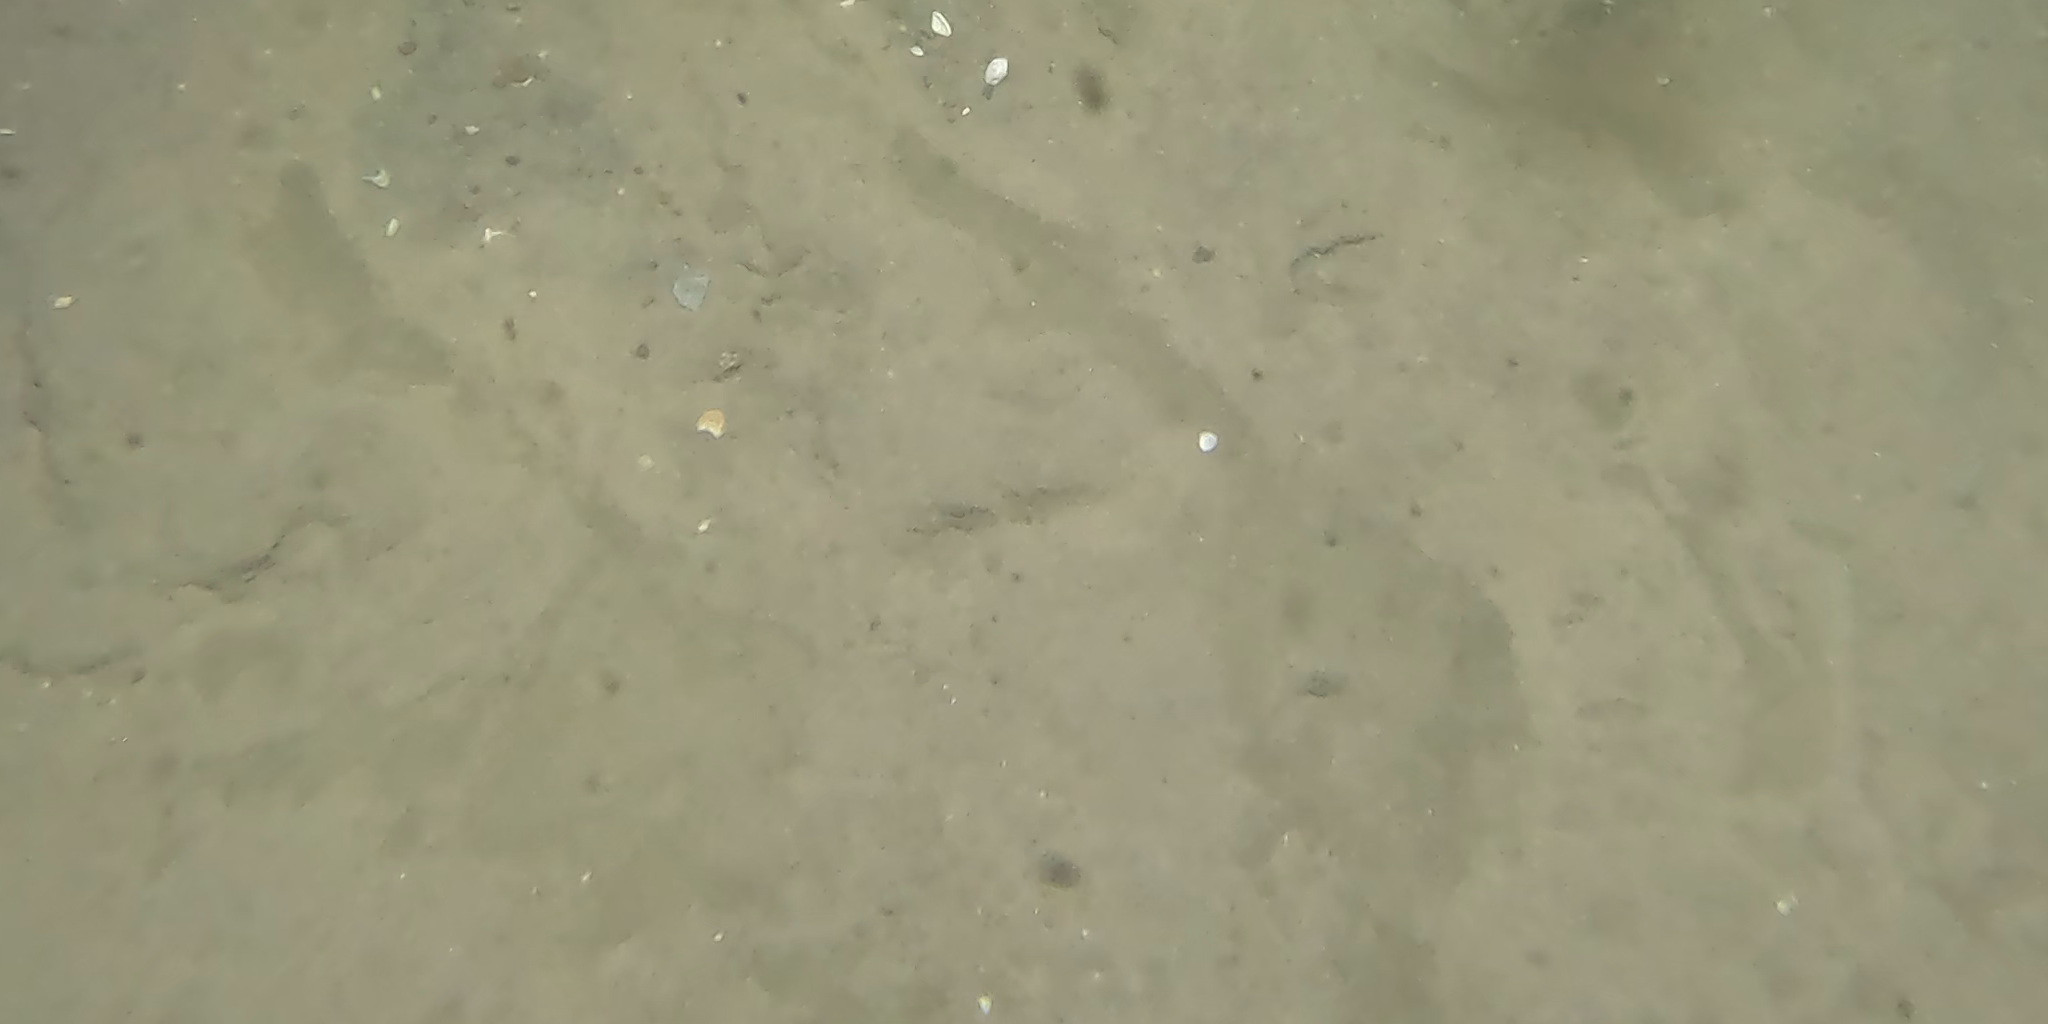
Seabed habitat: sand